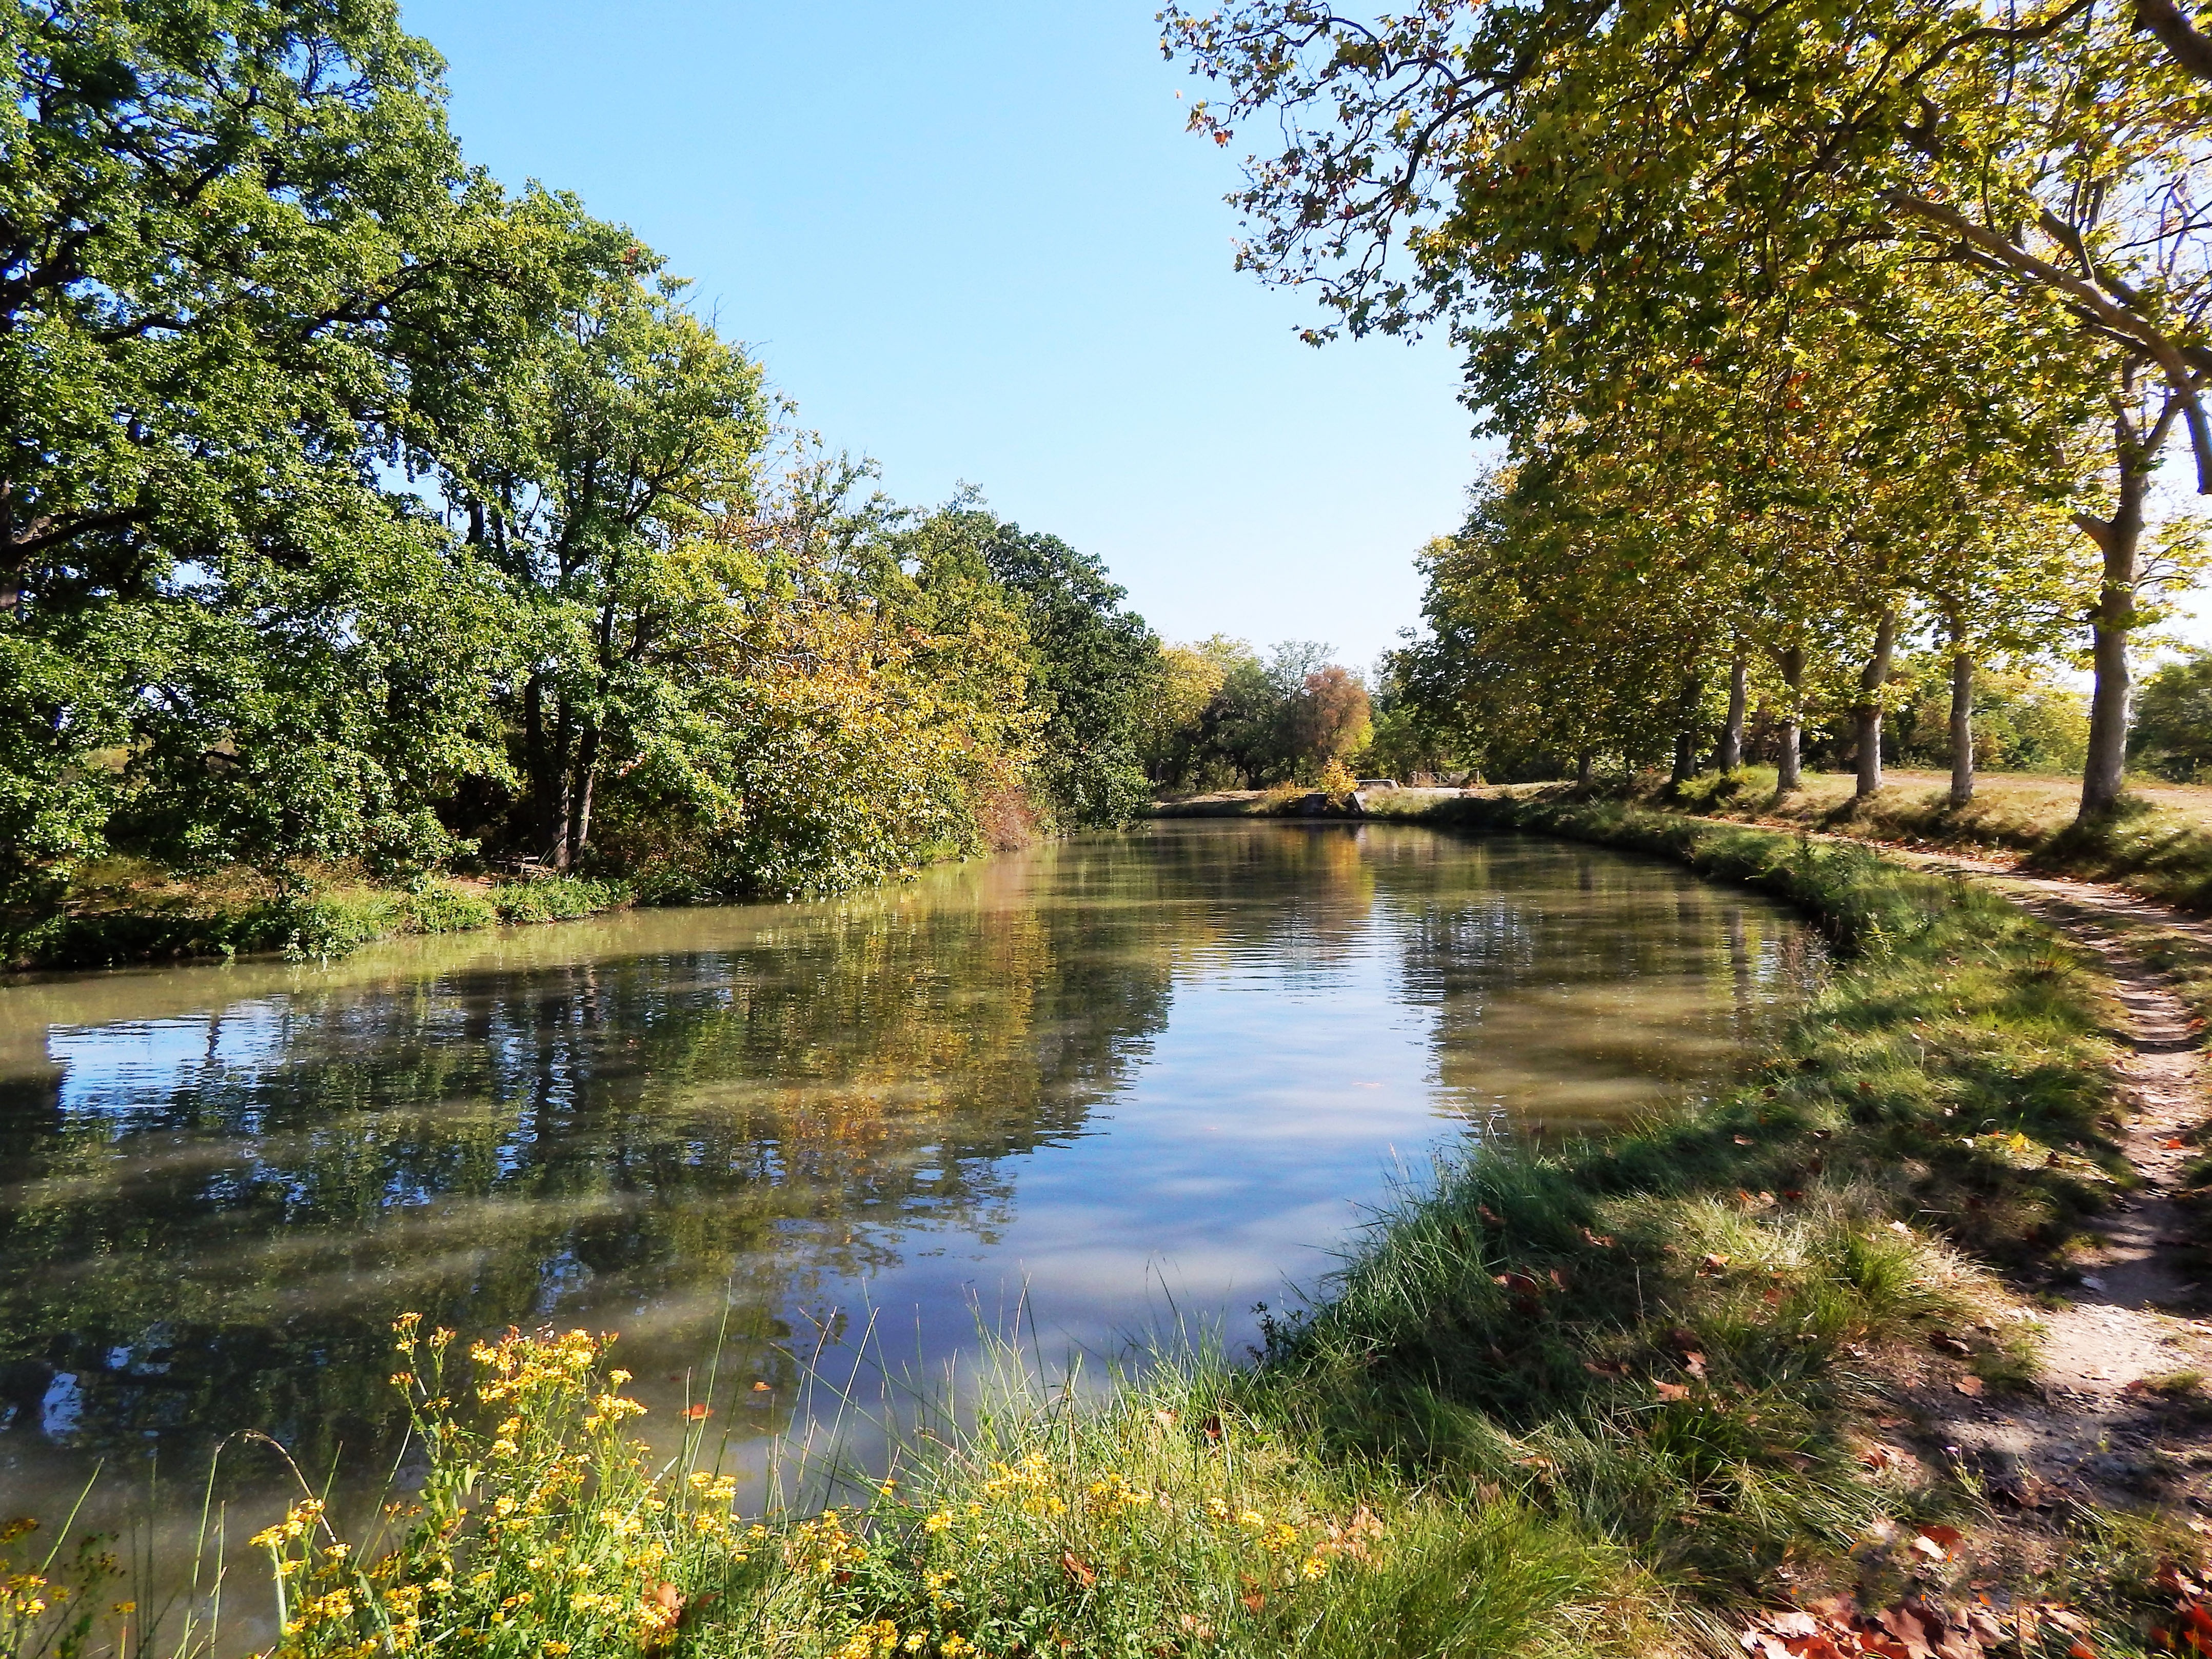
tree, river, canal, pond, france, stream, reflection, autumn, park, garden, waterway, body of water, the, wetland, channel, woodland, watercourse, landform, midday, fish pond